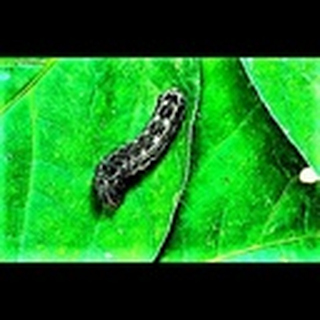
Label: cotton_army_worm